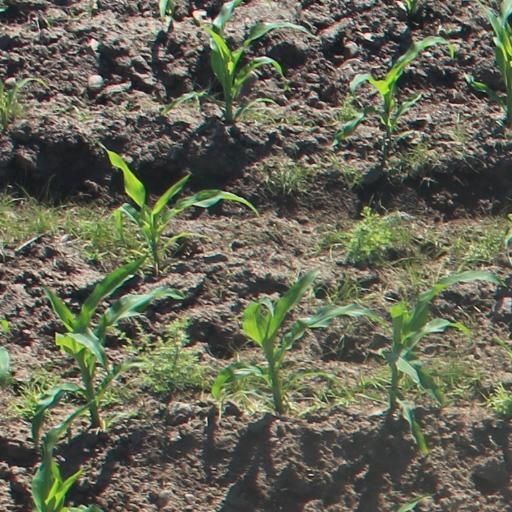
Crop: maize; corn